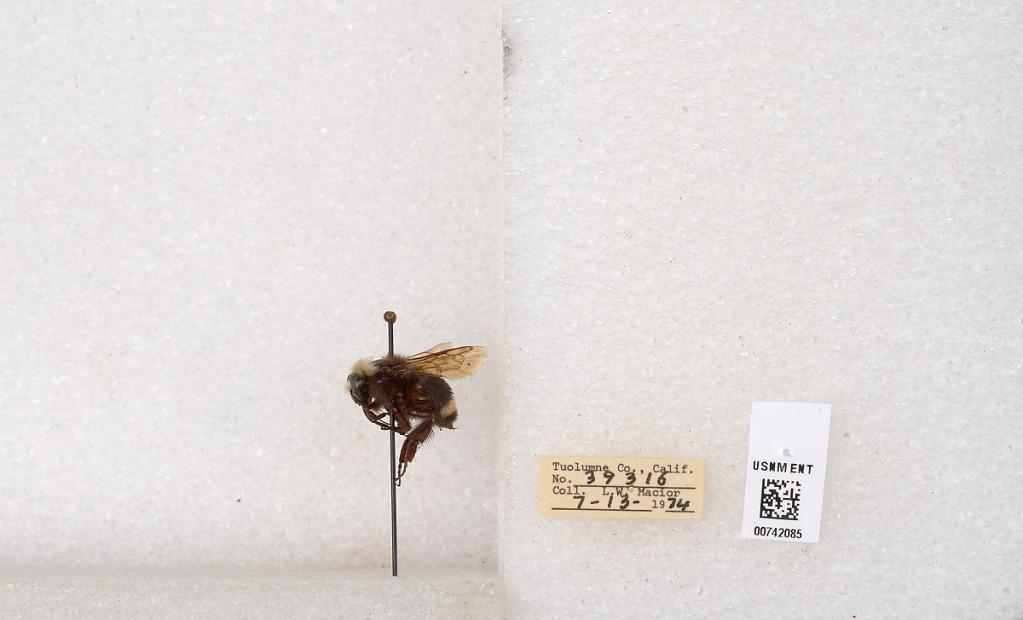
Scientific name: Bombus (Pyrobombus) vosnesenskii Radoszkowski
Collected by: L. Macior
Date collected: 1974-7-13
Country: United States
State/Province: California
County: Tuolumne
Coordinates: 37.9712, -120.228